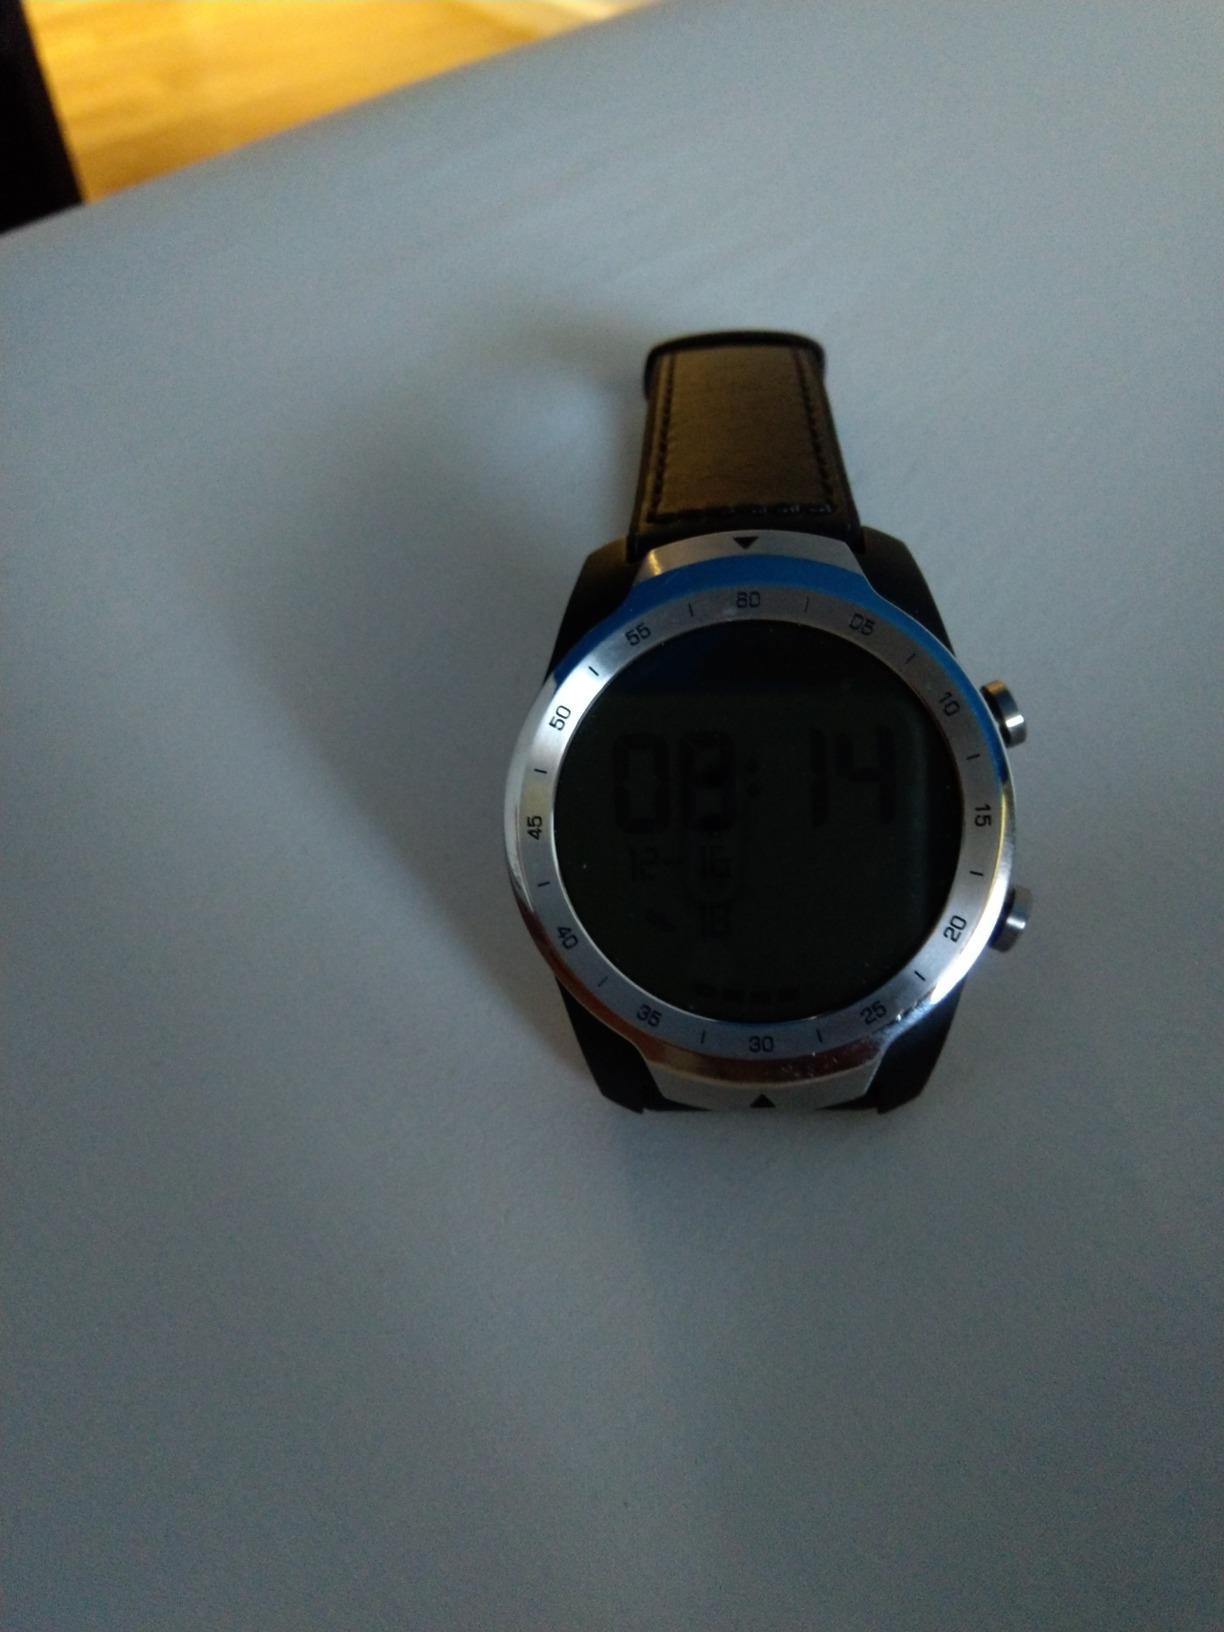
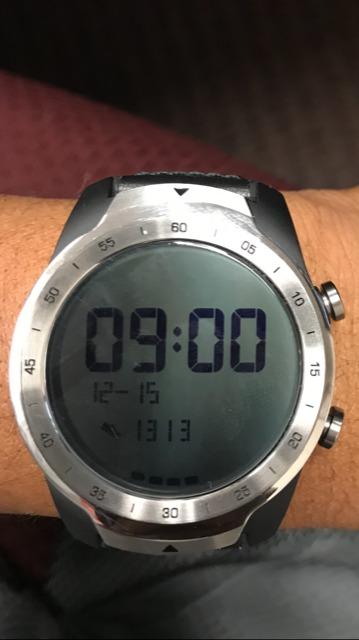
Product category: smartwatch
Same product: yes